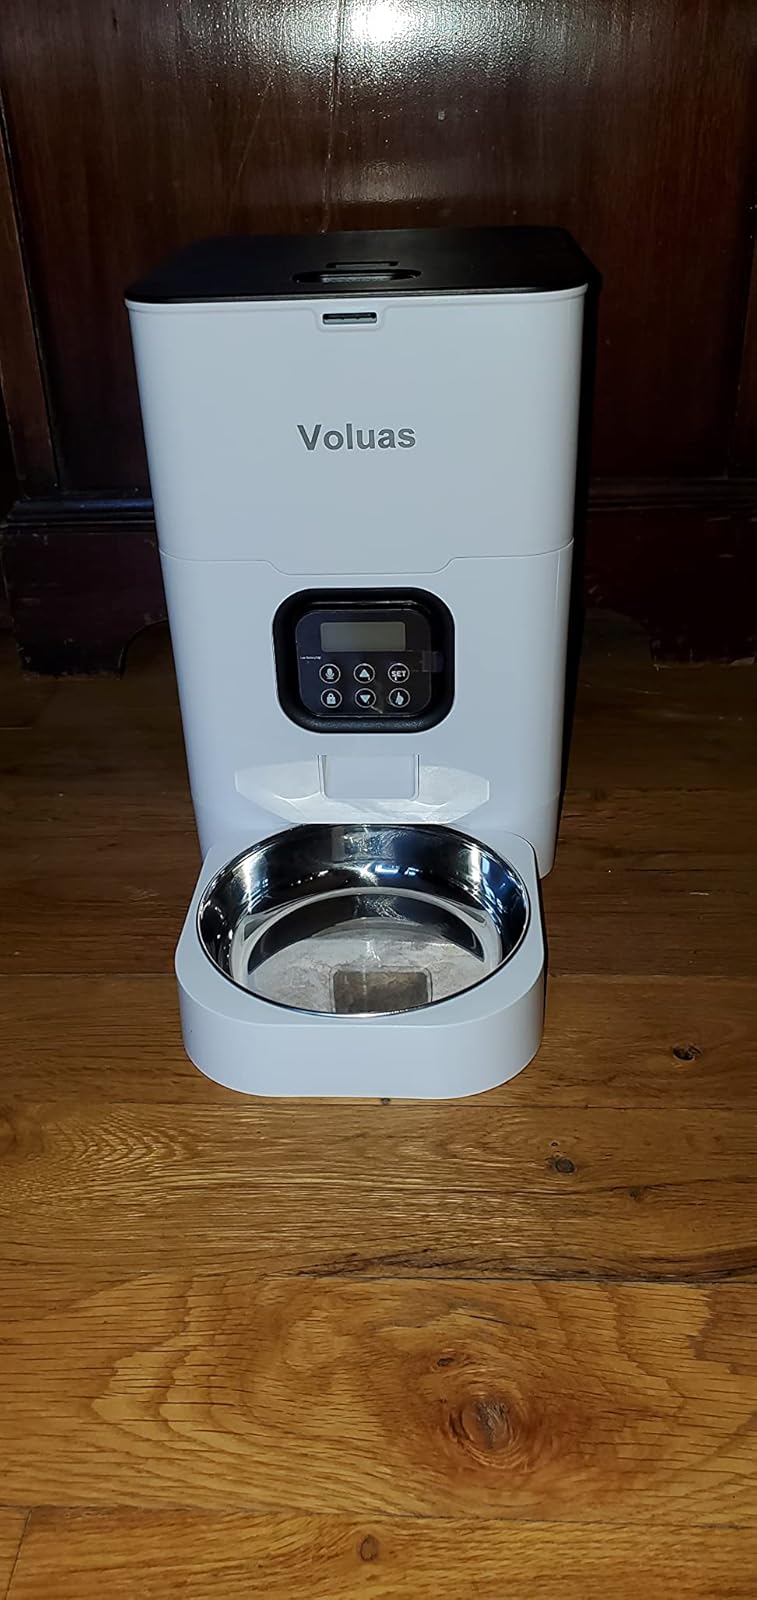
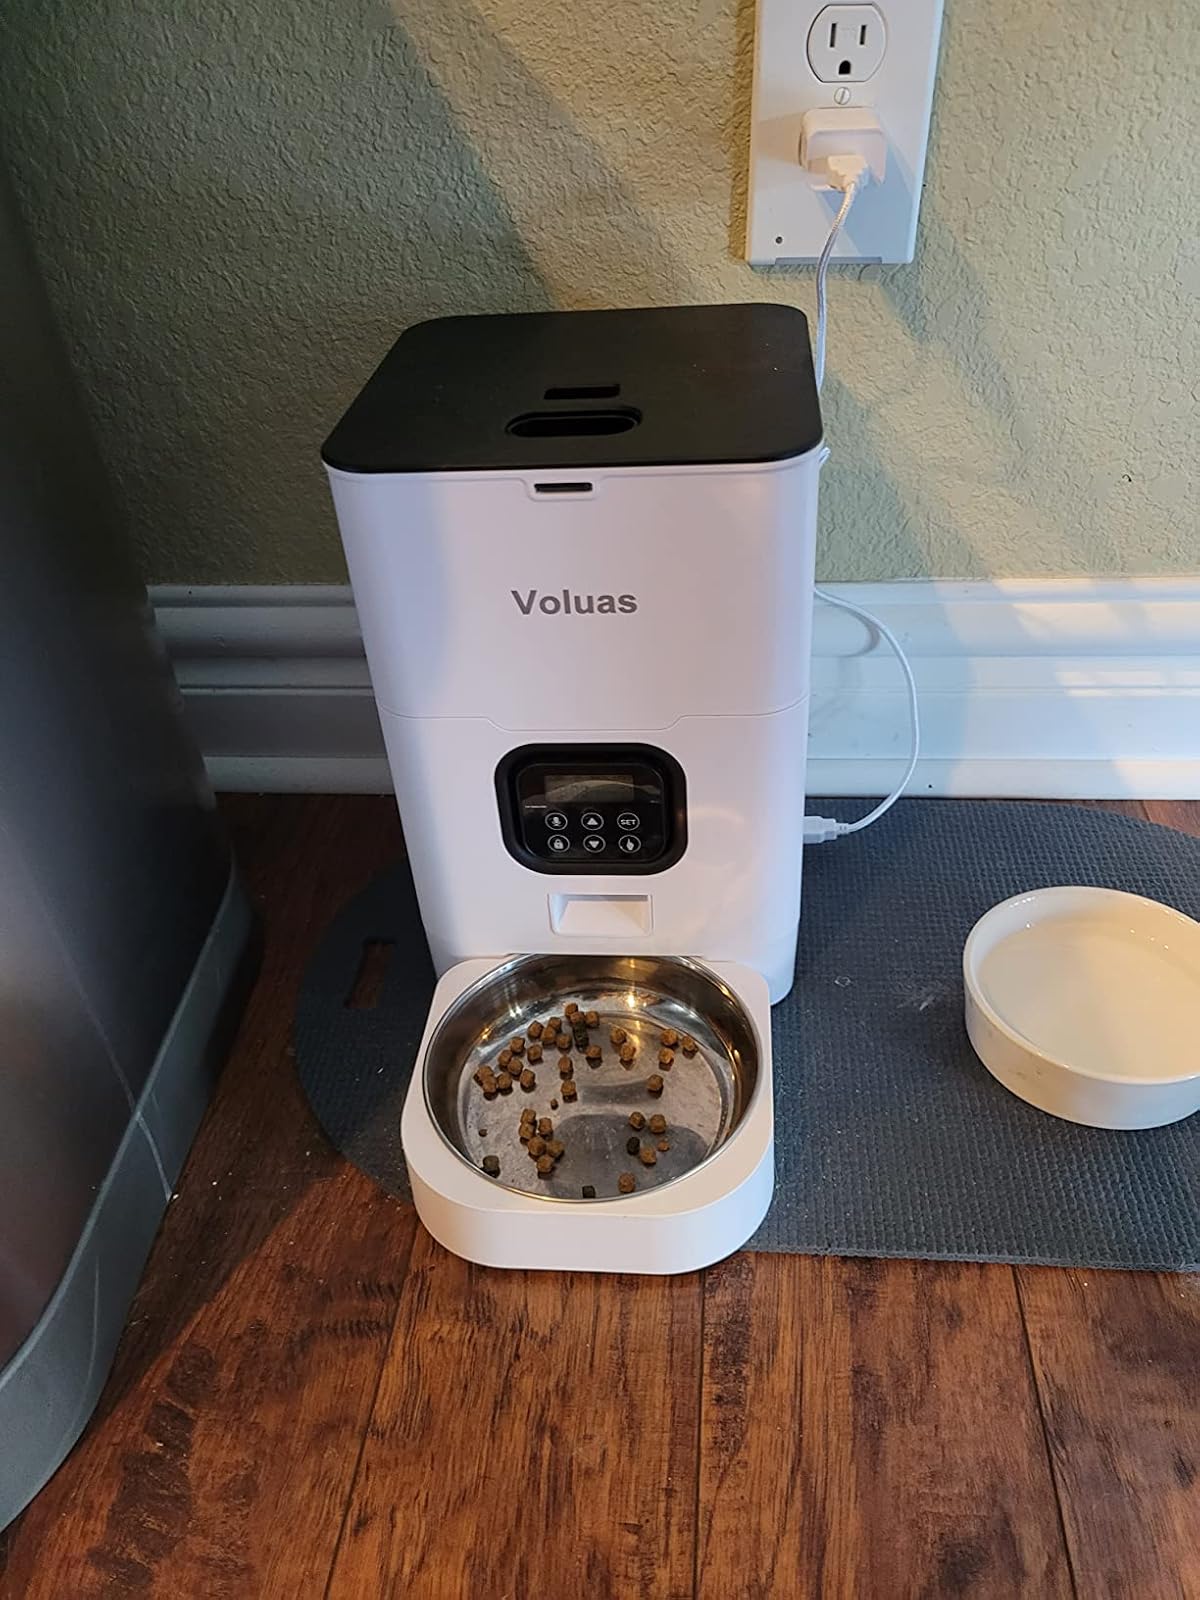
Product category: items_feeder
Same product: yes